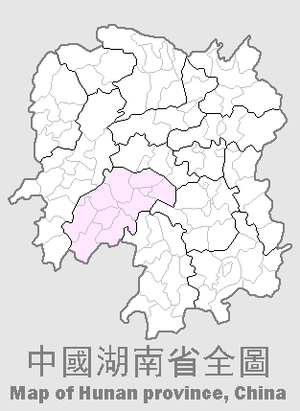
Shaoyang est une ville du sud-ouest de la province du Hunan en Chine. Sa population était de 7 071 741 habitants en 2010. On y parle le dialecte de Shaoyang du groupe des dialectes de Lou Shao du xiang.